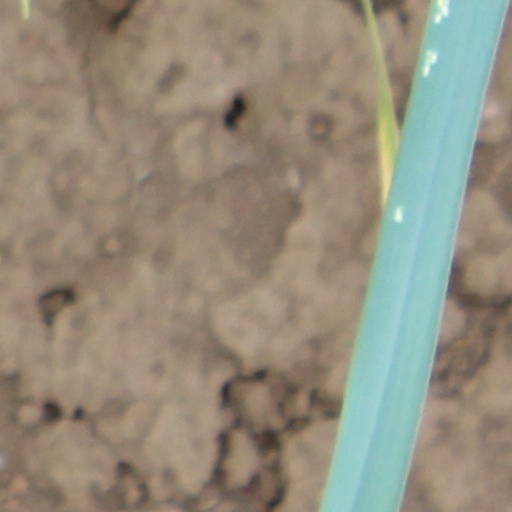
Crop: wheat